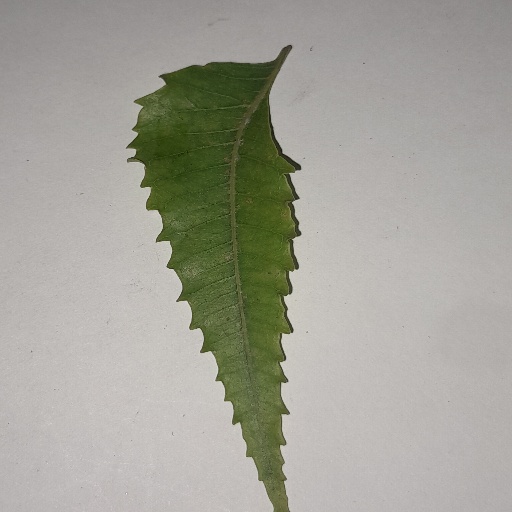
Species: Neem
Leaf condition: Yellow Leaf